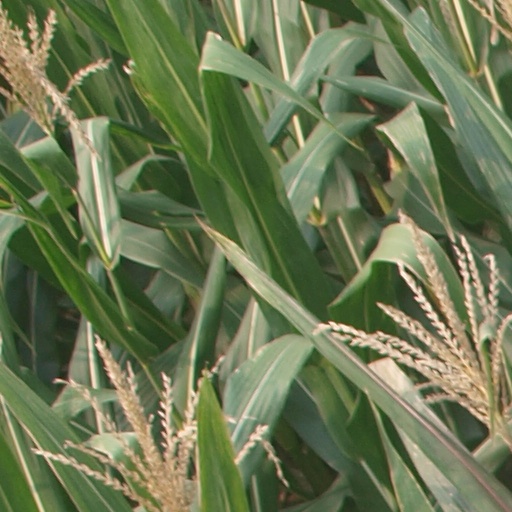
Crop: maize; corn